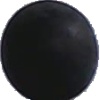
Label: blue_grape